Atom (Ray Palmer)

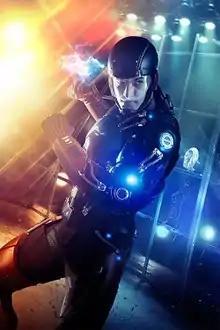
Brandon Routh as Ray Palmer/The Atom

Ray Palmer / Atom appears in media set in the Arrowverse, portrayed by Brandon Routh. This version has an I.Q. of 140 and four PhDs, is the CEO of Palmer Technologies (formerly Queen Consolidated), and was married to Anna Loring before she was killed by Deathstroke's men. Additionally, his suit was originally designed as the combat exosuit OMAC. Palmer first appears as a recurring character in the live-action TV series "Arrow" before making guest appearances in the live-action spin-off "The Flash" and the animated CW Seed series "Vixen", as well as being a main character in the live-action spin-off "Legends of Tomorrow".